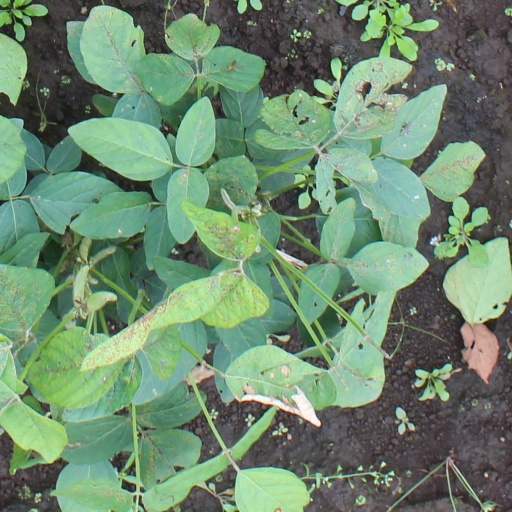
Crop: soybean